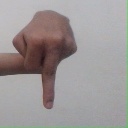
अक्षर: प